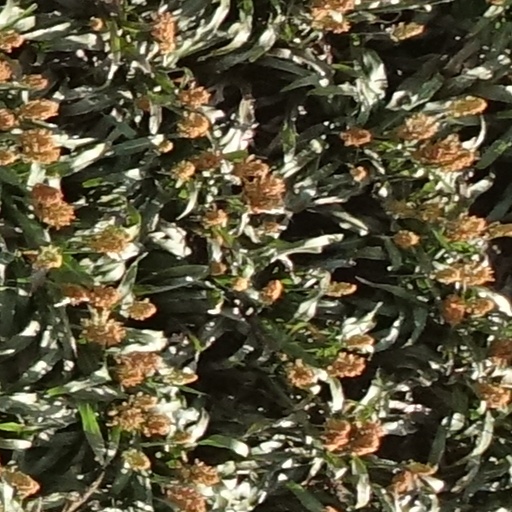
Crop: sorghum